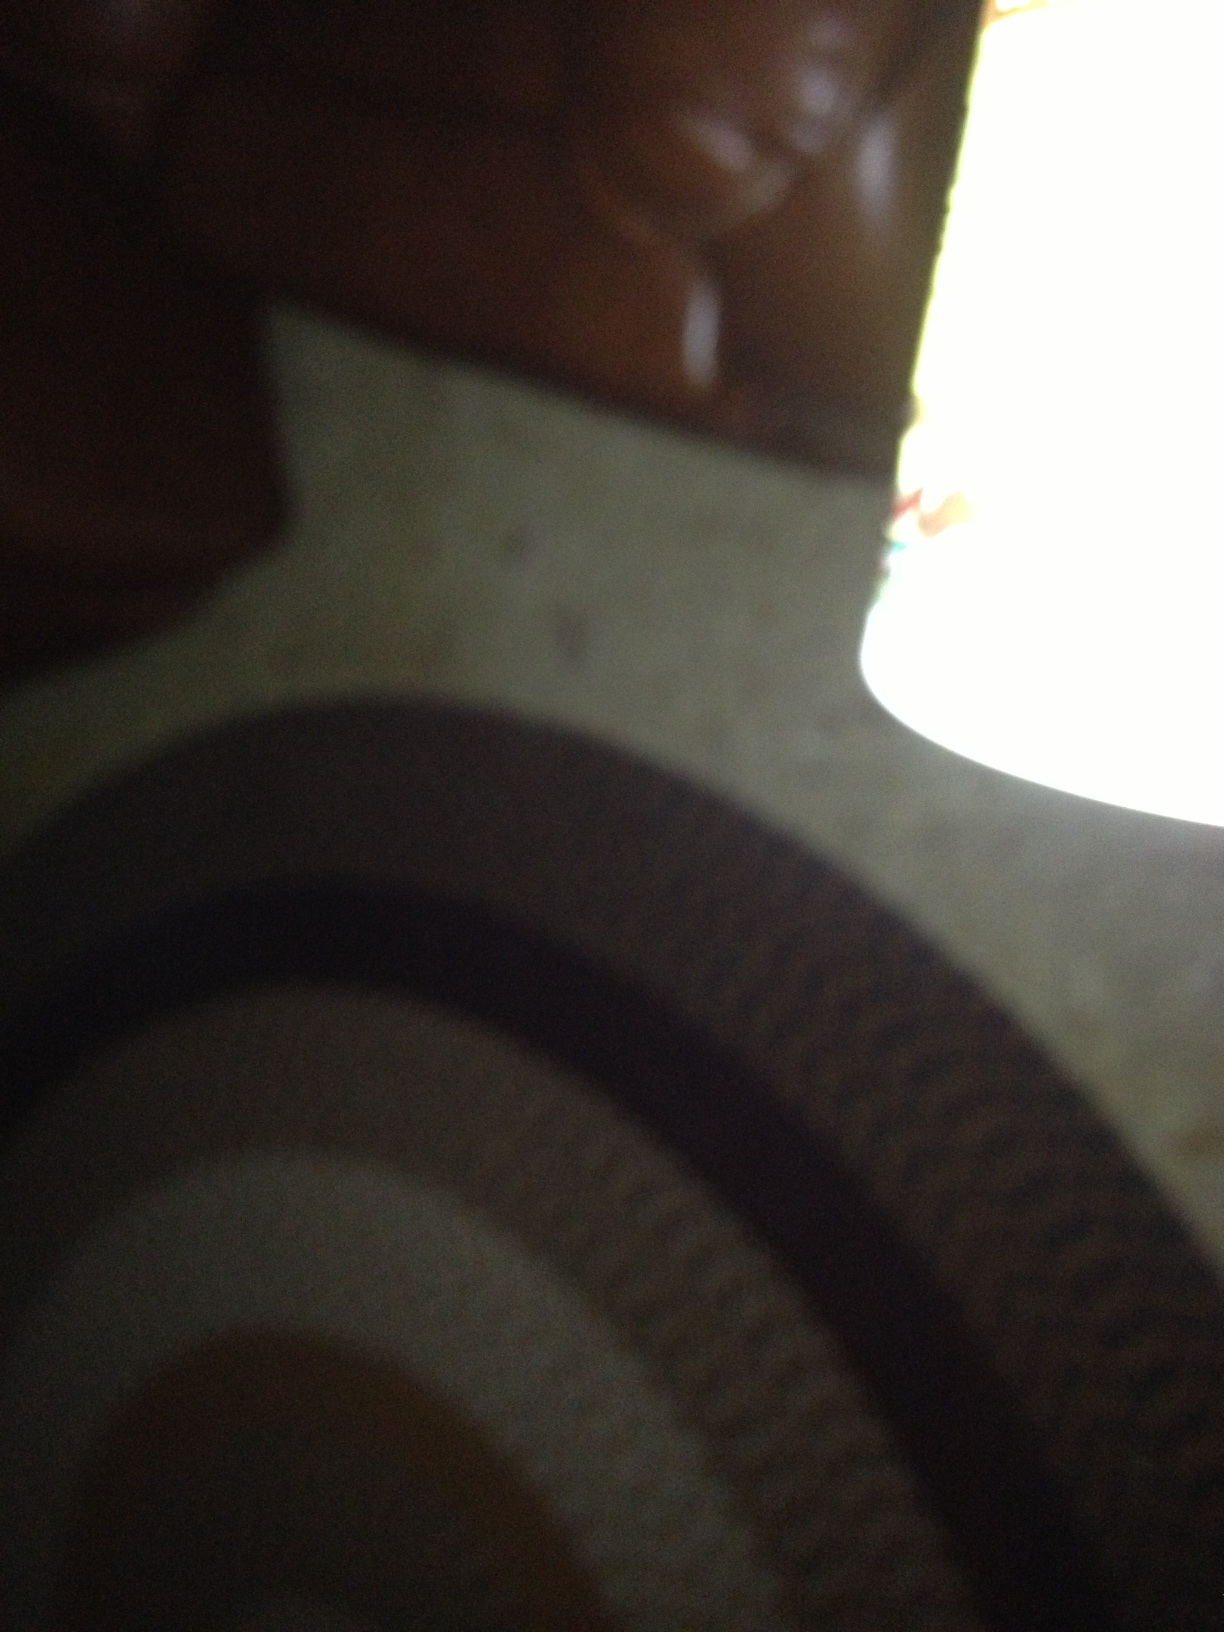Question: What is in this bottle?
Answer: unanswerable